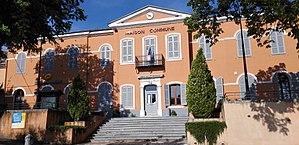
Mairie de Montmeyan, Var, France
Montmeyan est une commune française située dans le département du Var en région Provence-Alpes-Côte d'Azur.